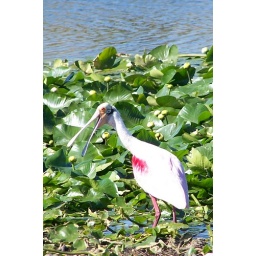
Angry bird at lake near house